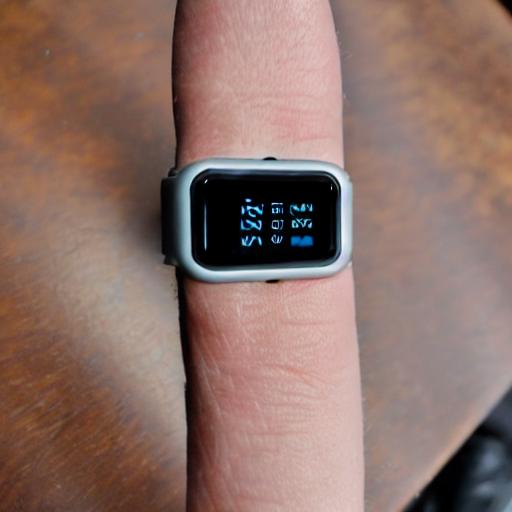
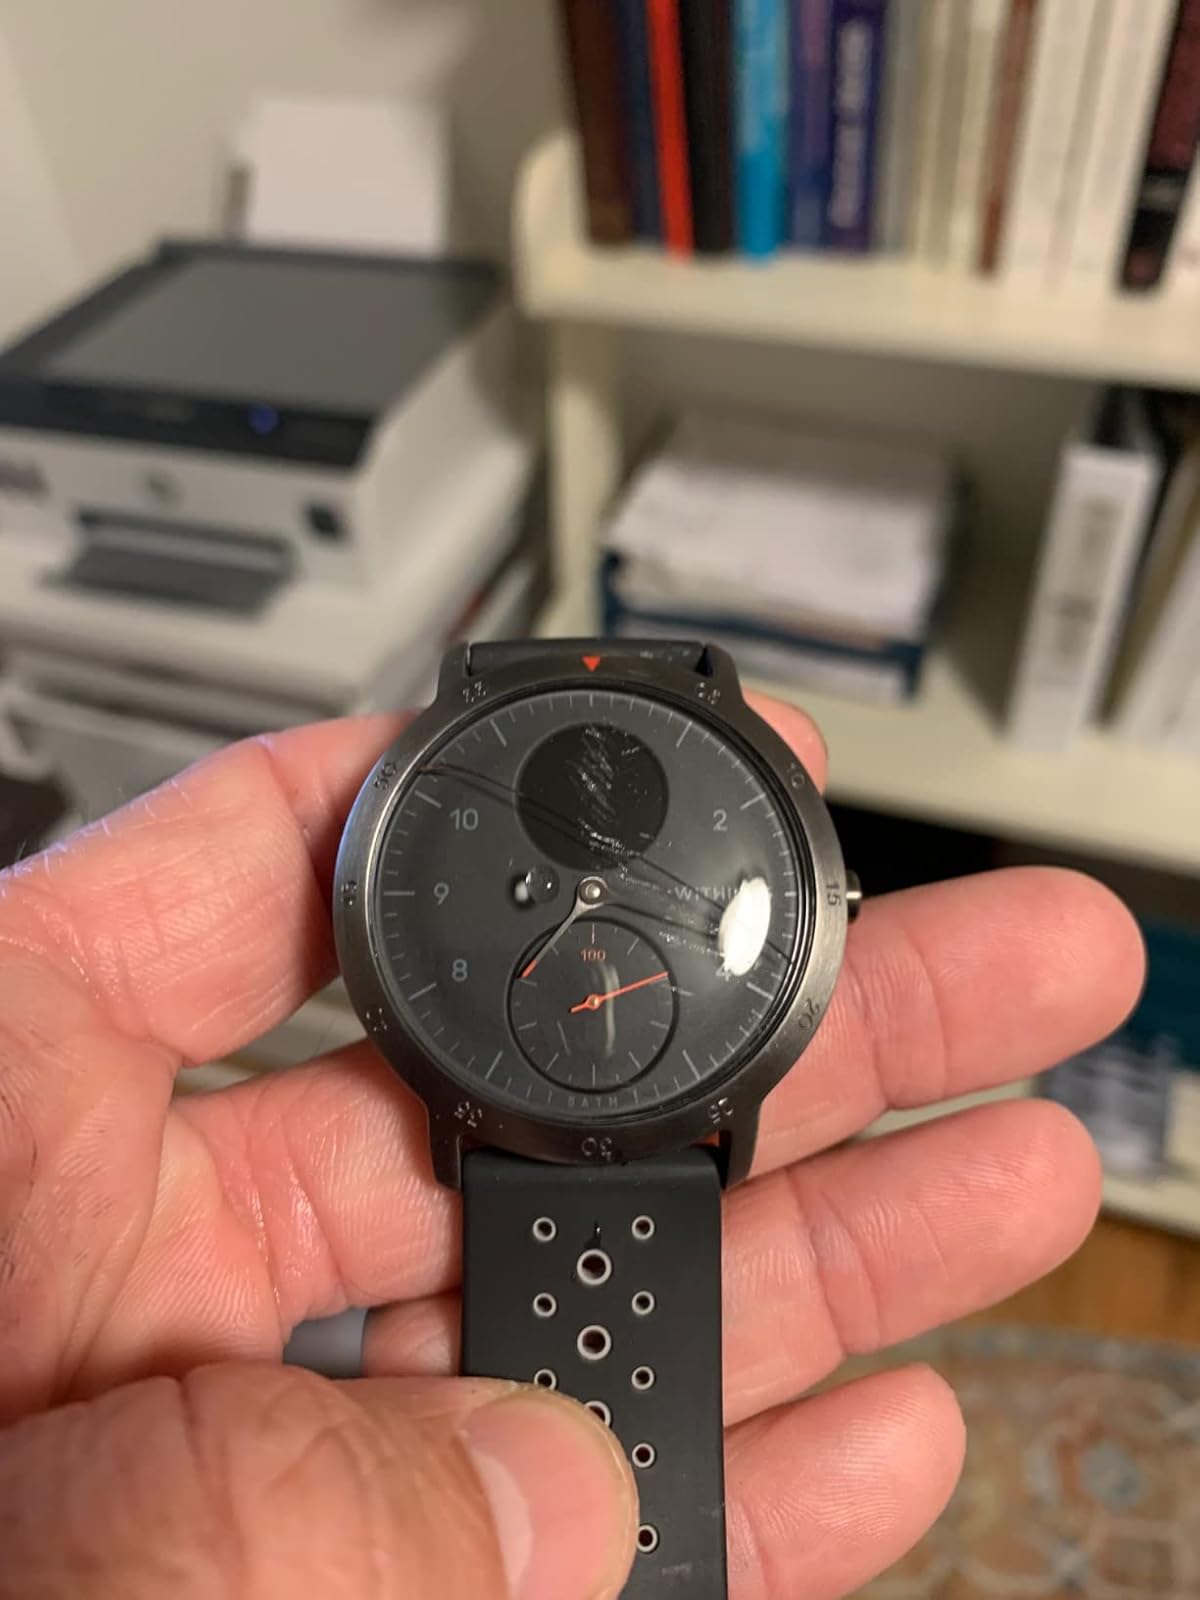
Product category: smartwatch
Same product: no